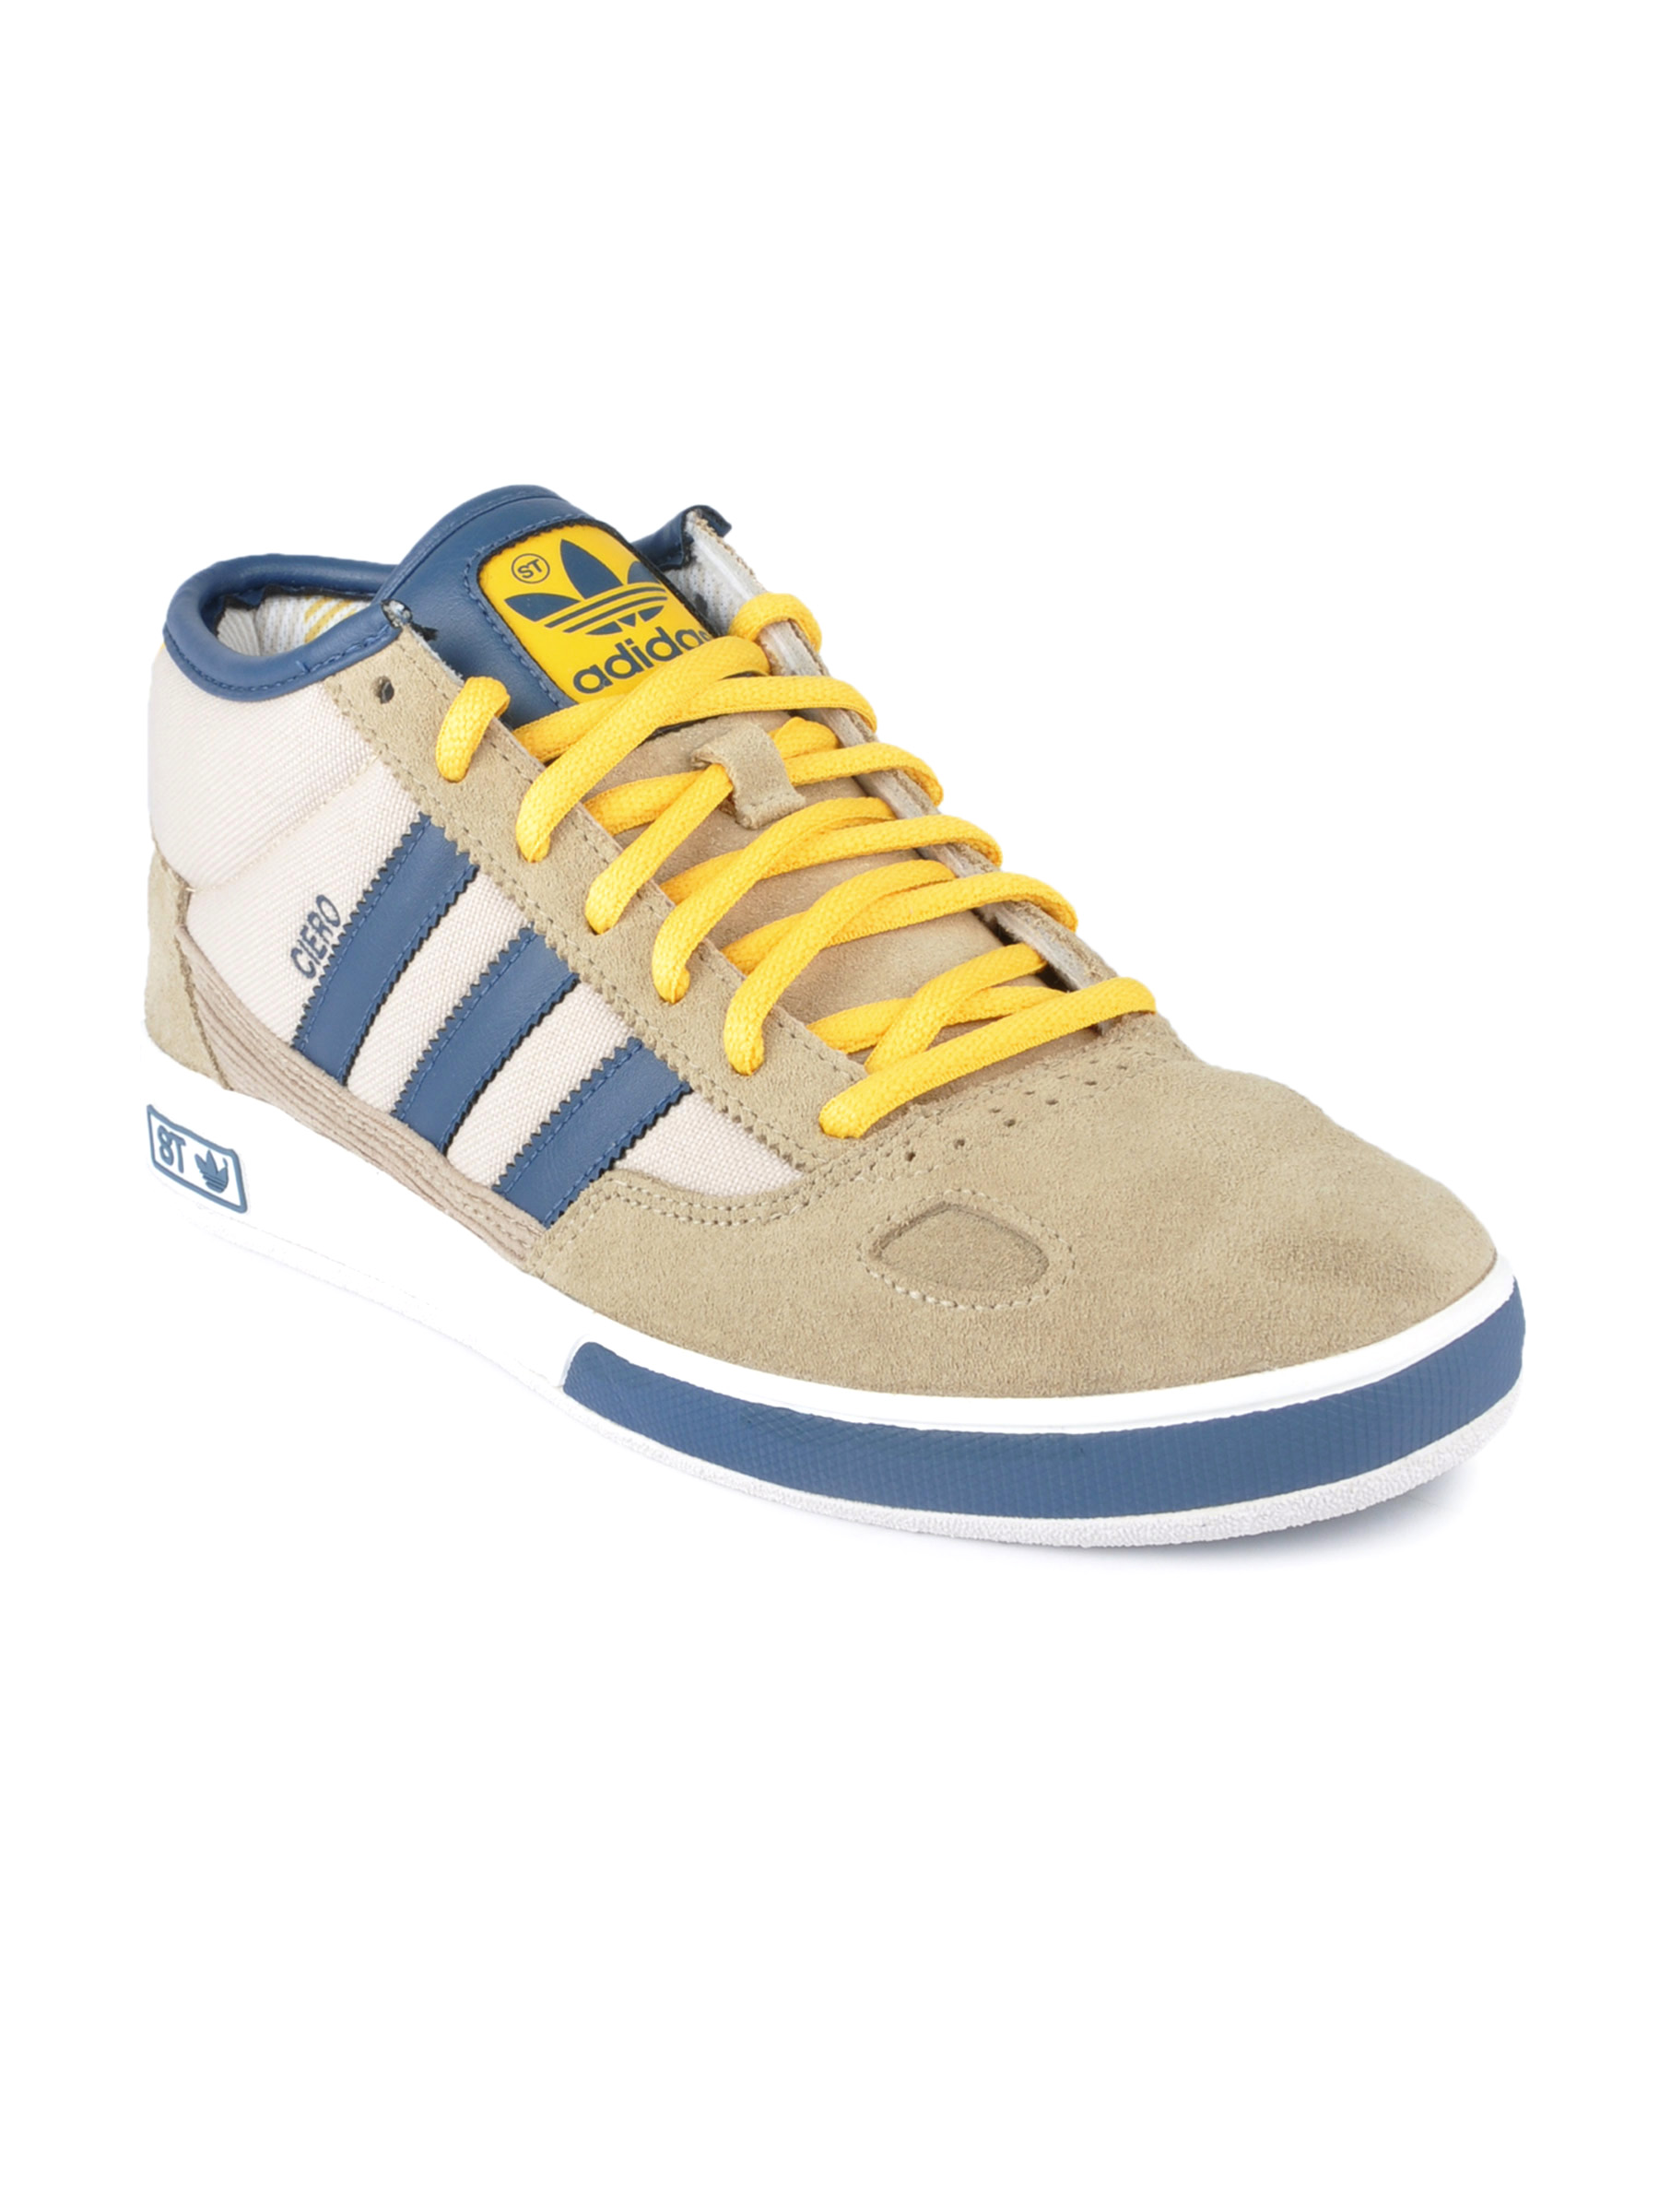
ADIDAS Originals Men Ciero Mid St Beige Casual Shoes
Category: Footwear / Shoes / Casual Shoes
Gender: Men
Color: Beige
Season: Fall 2011
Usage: Casual